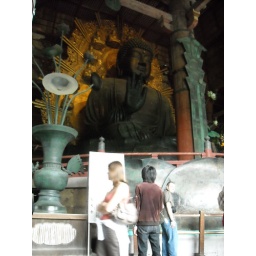
The largest wooden building in the world, housing a massive statue of Buddha.